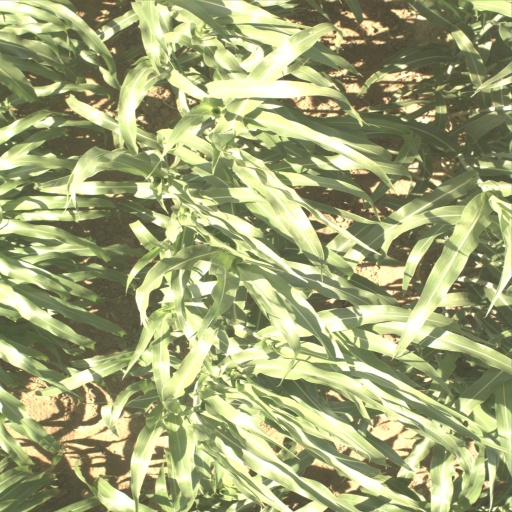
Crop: sorghum